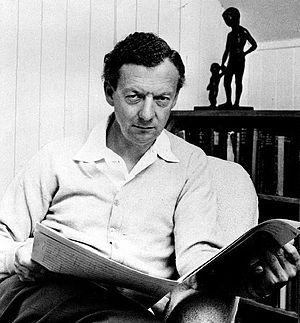
Cette liste regroupe toutes les œuvres du compositeur britannique Benjamin Britten.
A Ceremony of Carols, opus 28, de Benjamin Britten, est une œuvre pour chœur à voix égales, à trois voix, avec des interventions de voix en solistes. L'ensemble comporte une partie de harpe. Britten commença à écrire la partition au cours d'une traversée en bateau en 1942.